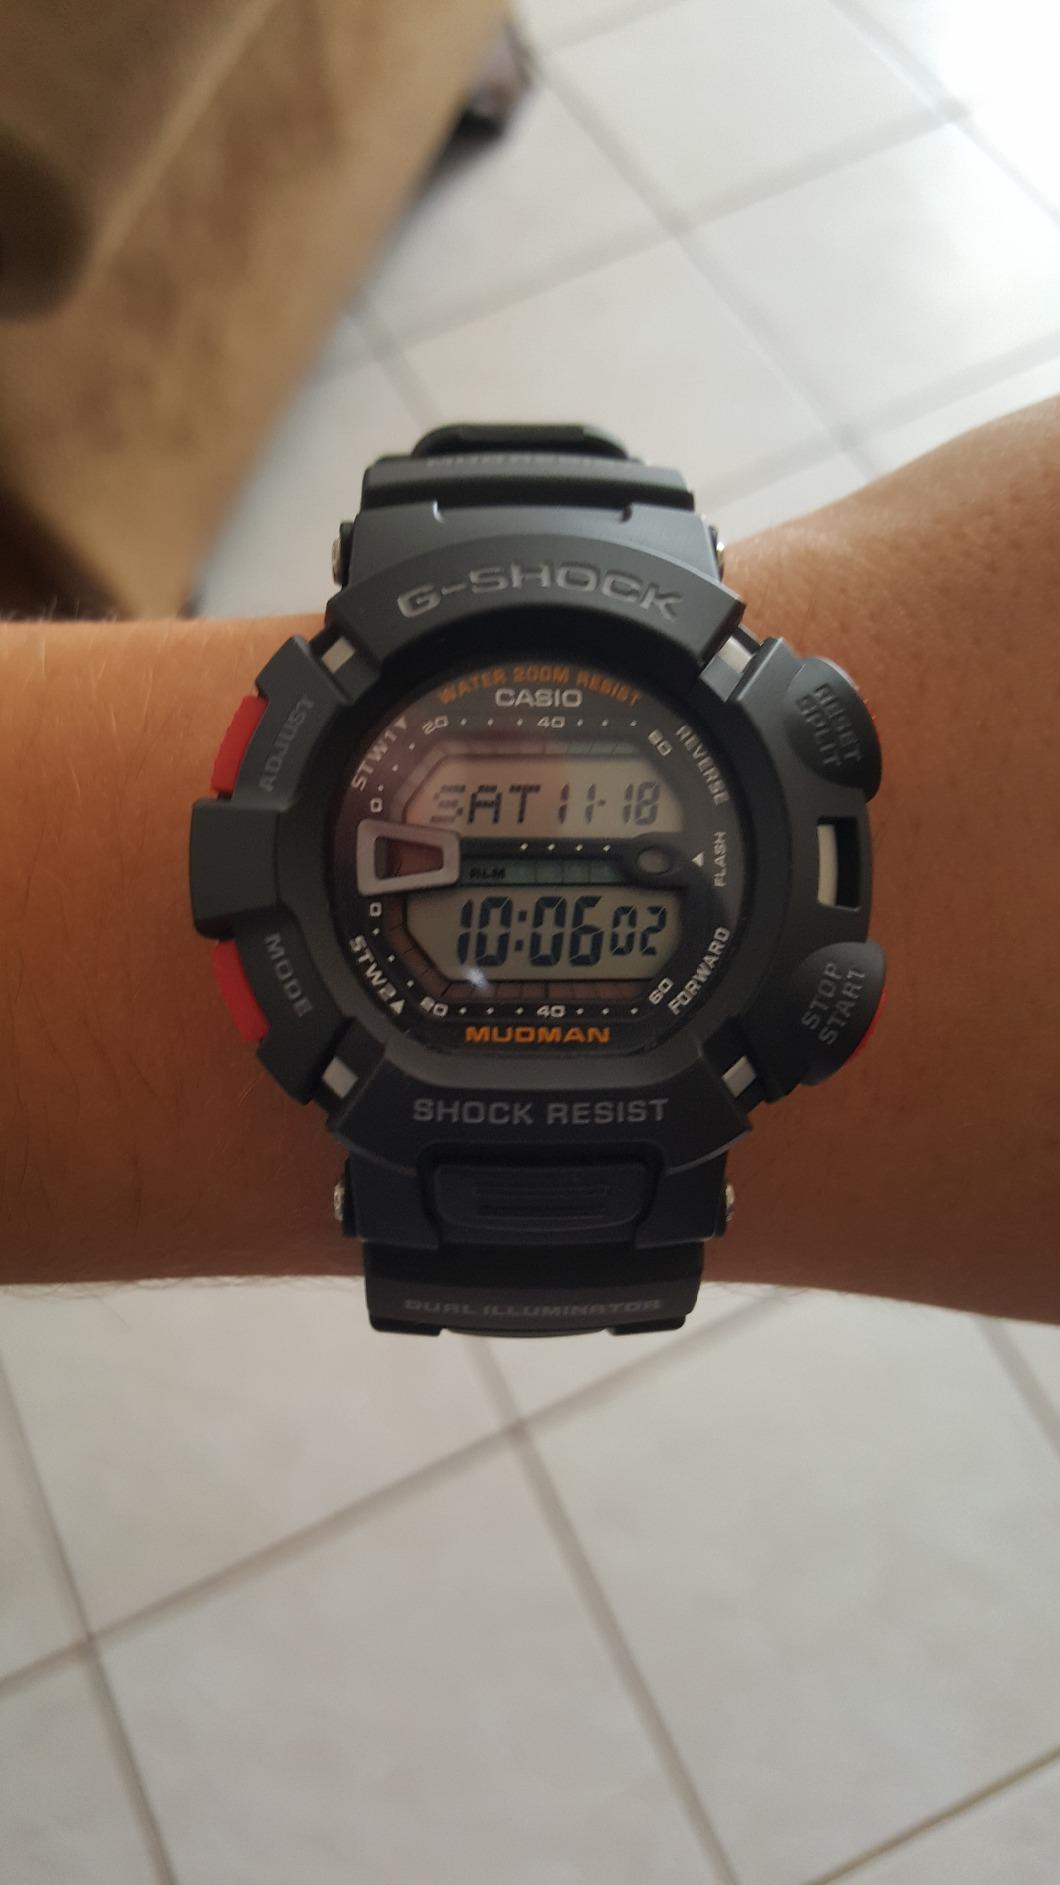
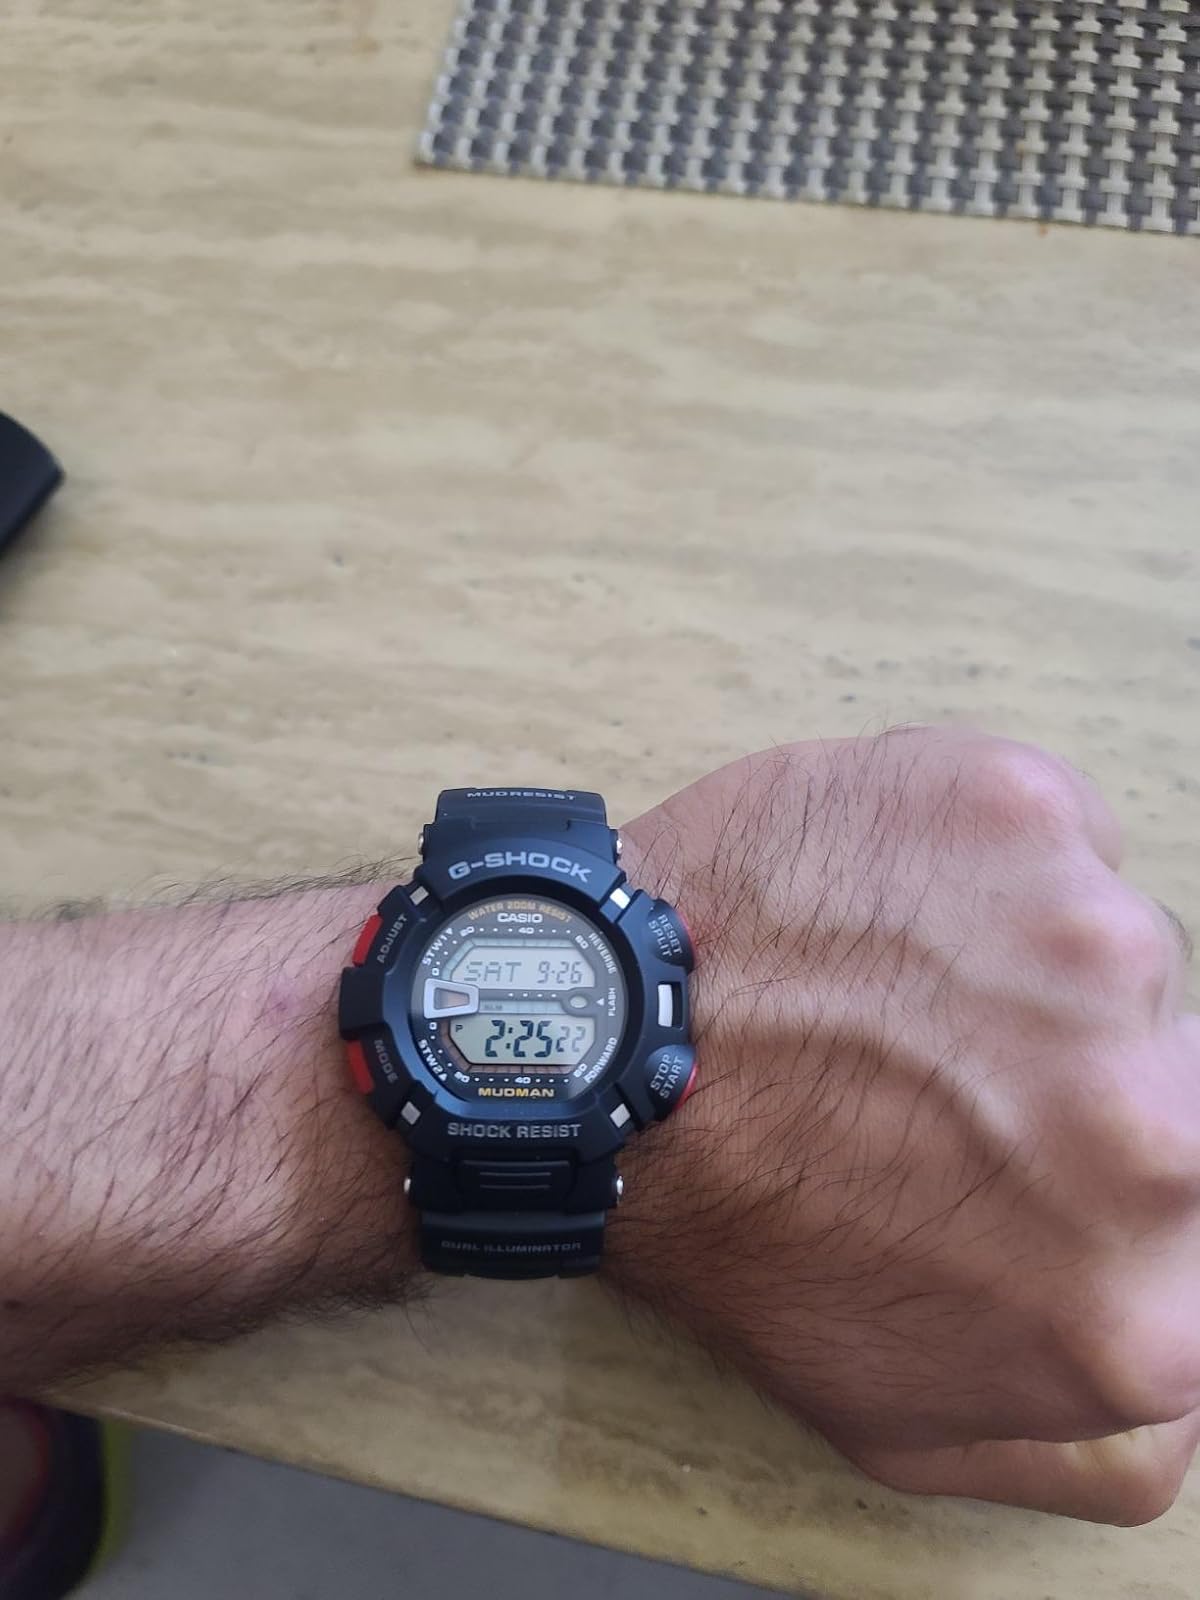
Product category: accessories_watch
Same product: yes